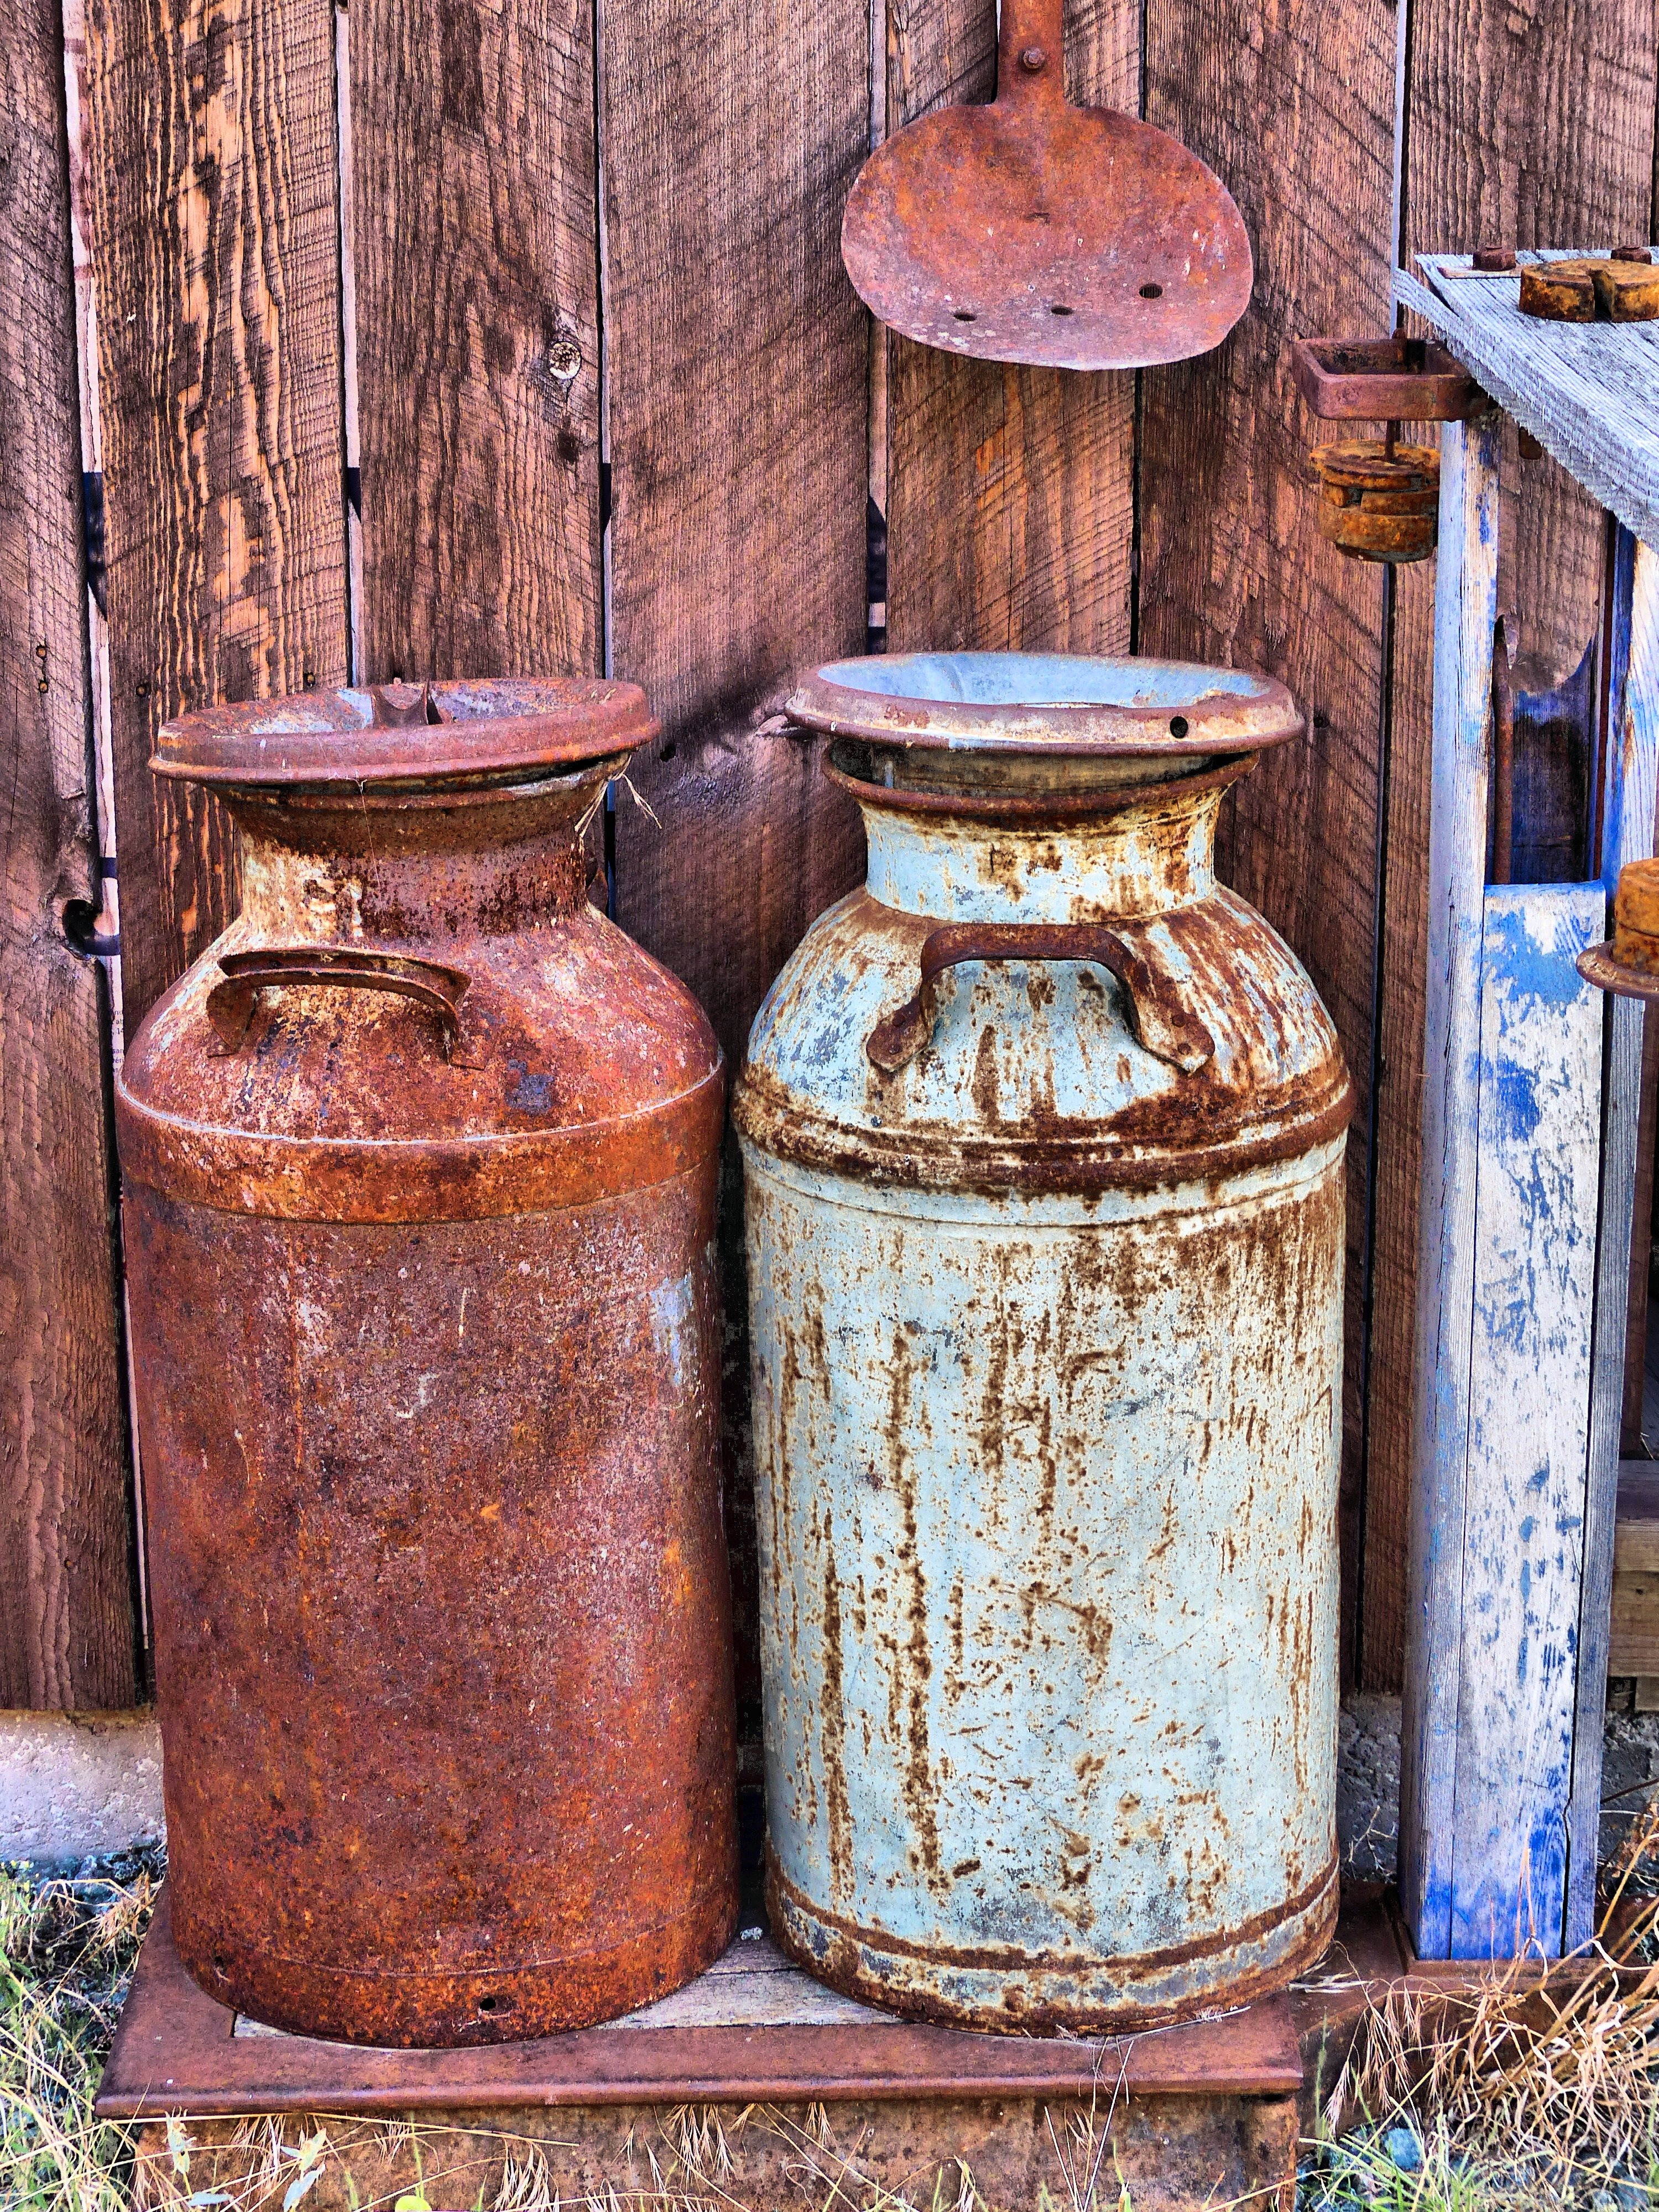
outdoor, wood, vintage, antique, countryside, rust, metal, ancient, old building, lighting, hdr, buildings, canada, rusty, wooden, ghost town, heritage, tourist attraction, british columbia, farm equipment, western style, wild west, man made object, heritage site, metal rusty, deadman ranch, rusty cans